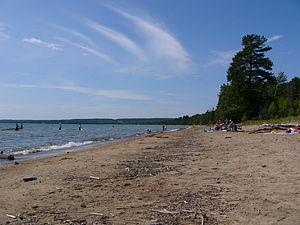
Le parc provincial Batchawana Bay est un parc provincial de l'Ontario située dans le district d'Algoma à 40 km au nord de Sault-Sainte-Marie. Il s'agit d'un parc de jour situé au fond de la baie Batchawana.